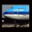
Label: airplane